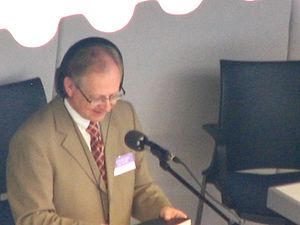
Michael Bjørk
Michael Bjørk oversætter simultan fra engelsk til dansk på en af sommerstævnerne af Jehovas Vidner i Hamborg (2006)
Michael Bjørk er en dansk forfatter der har skrevet digte, noveller og prosa.